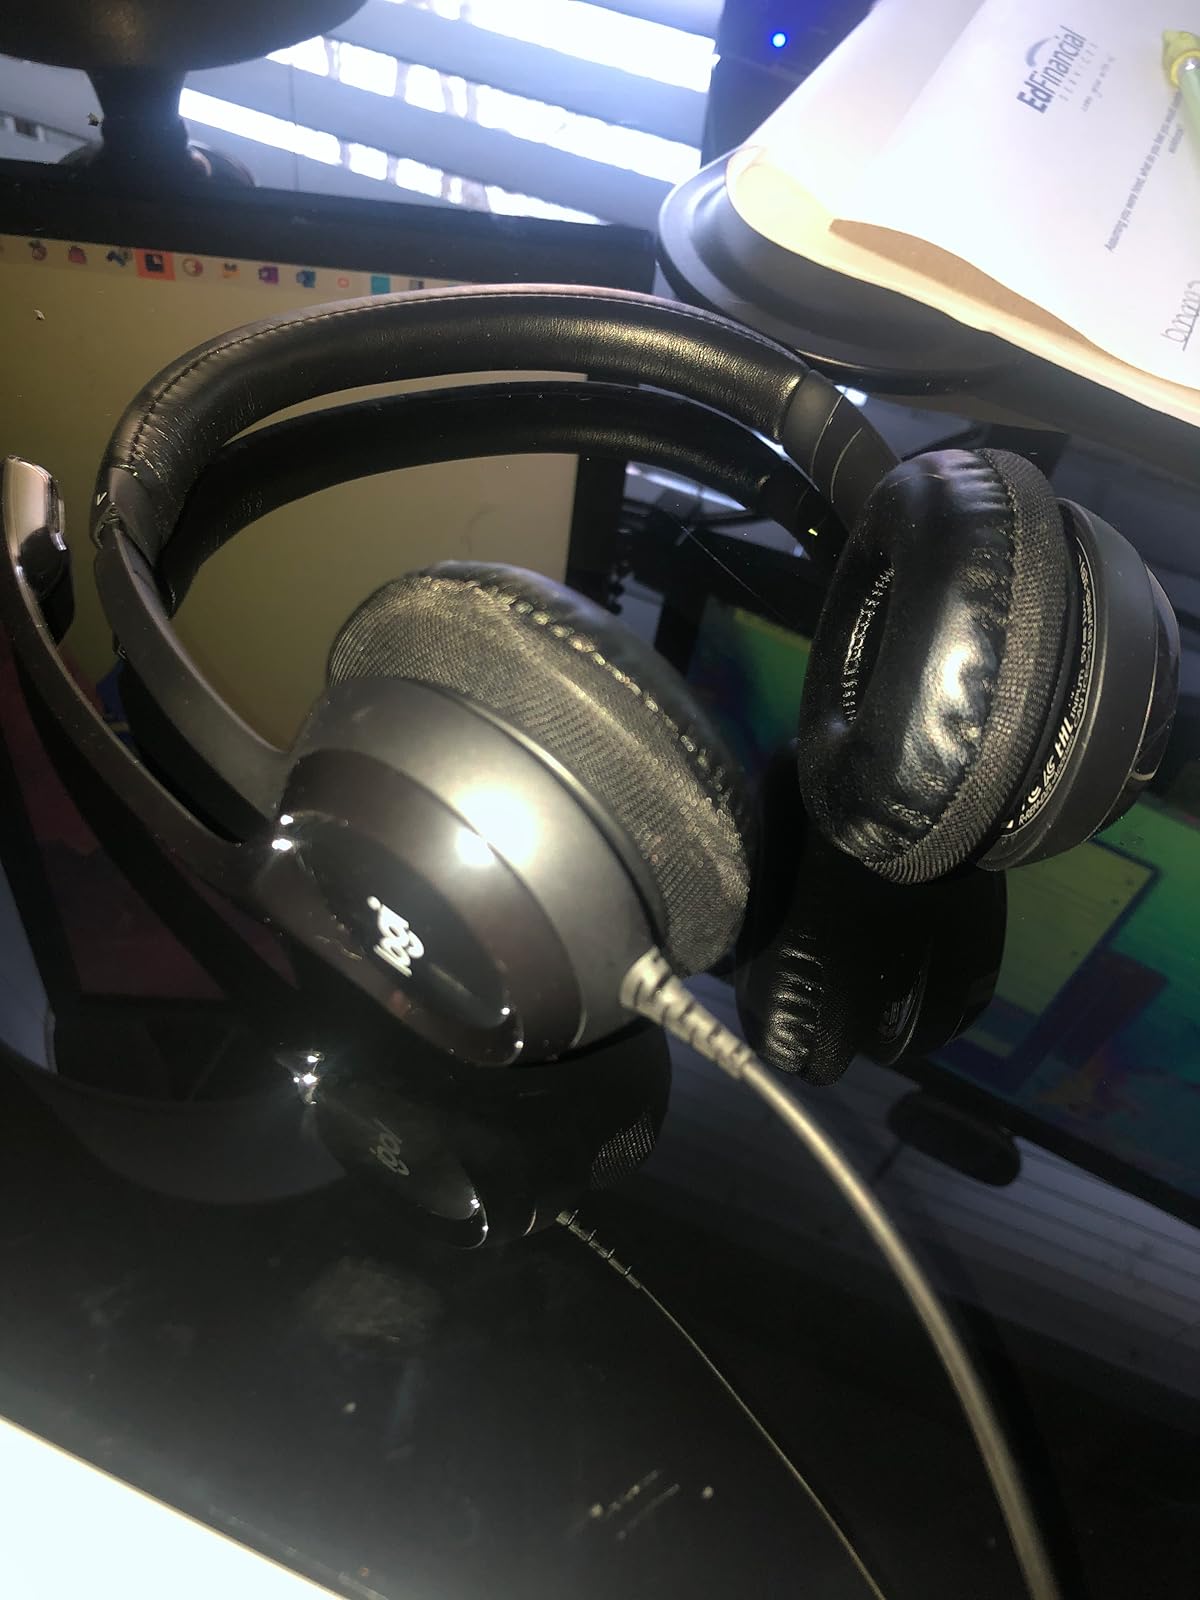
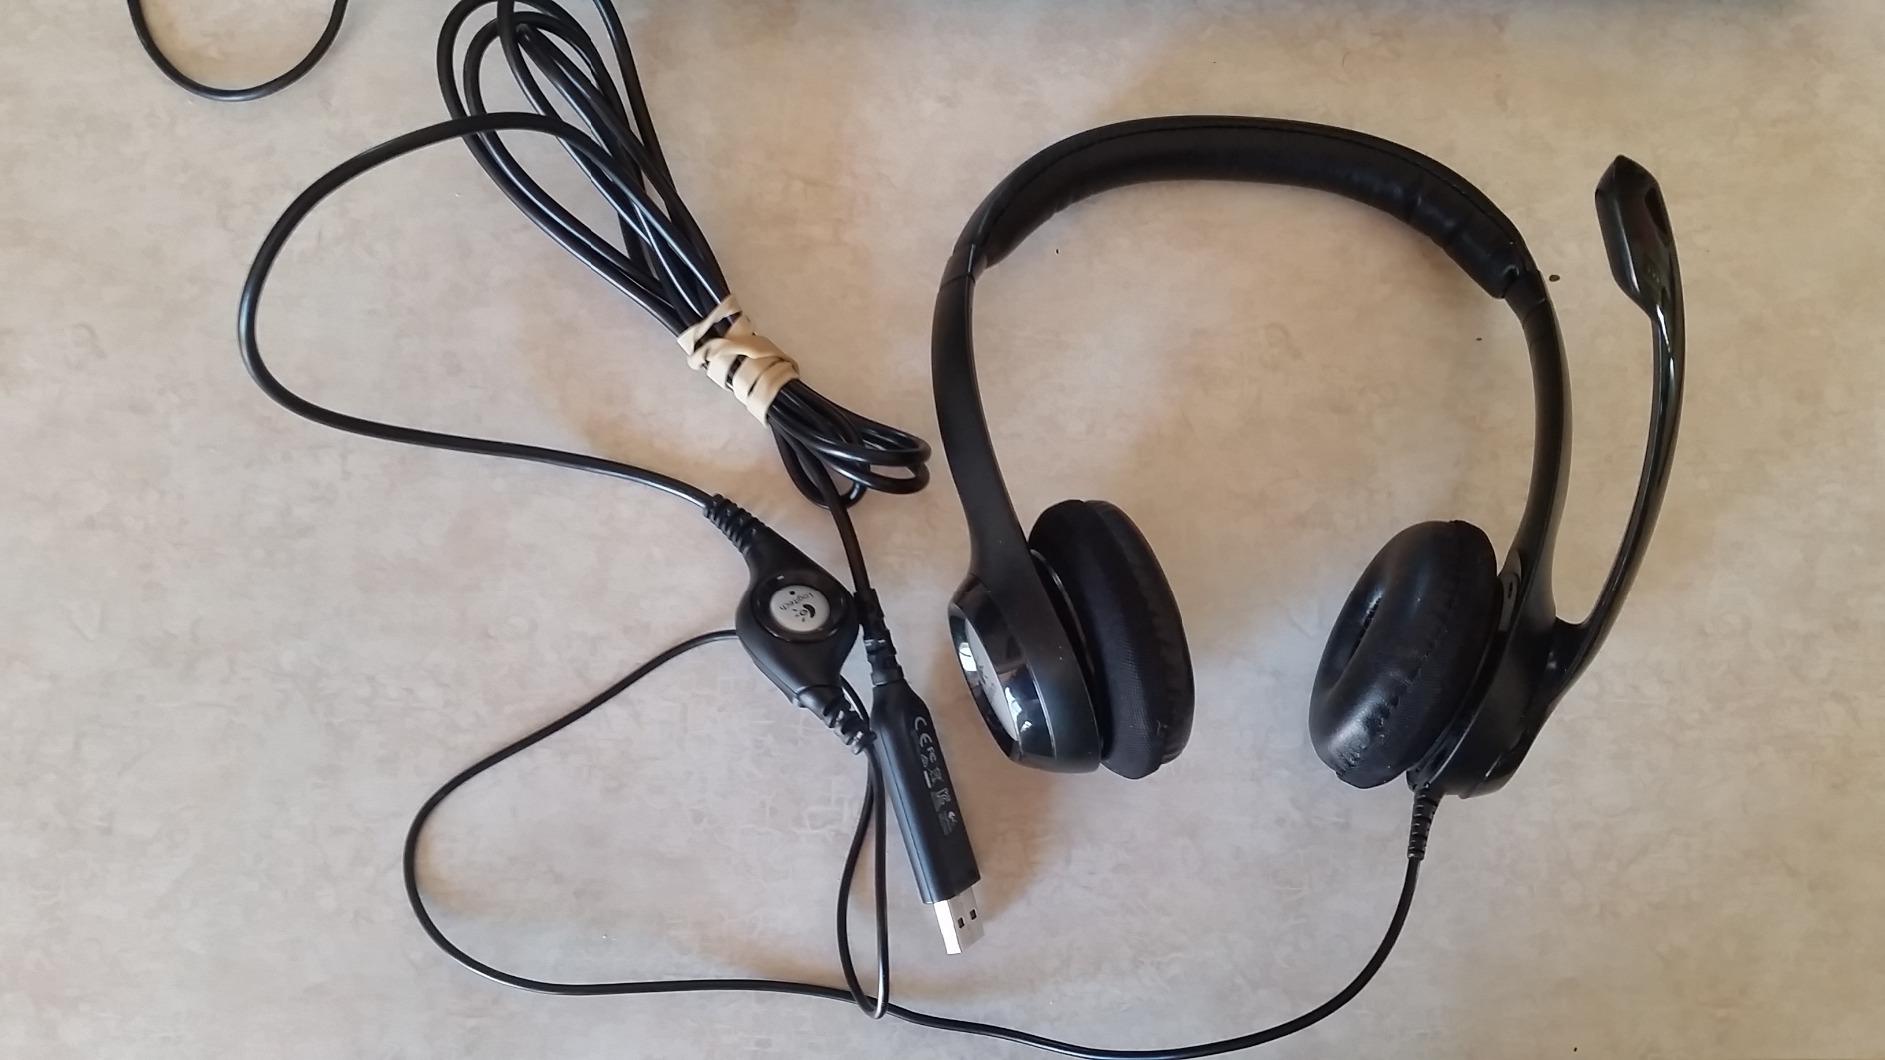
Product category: headphones
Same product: yes